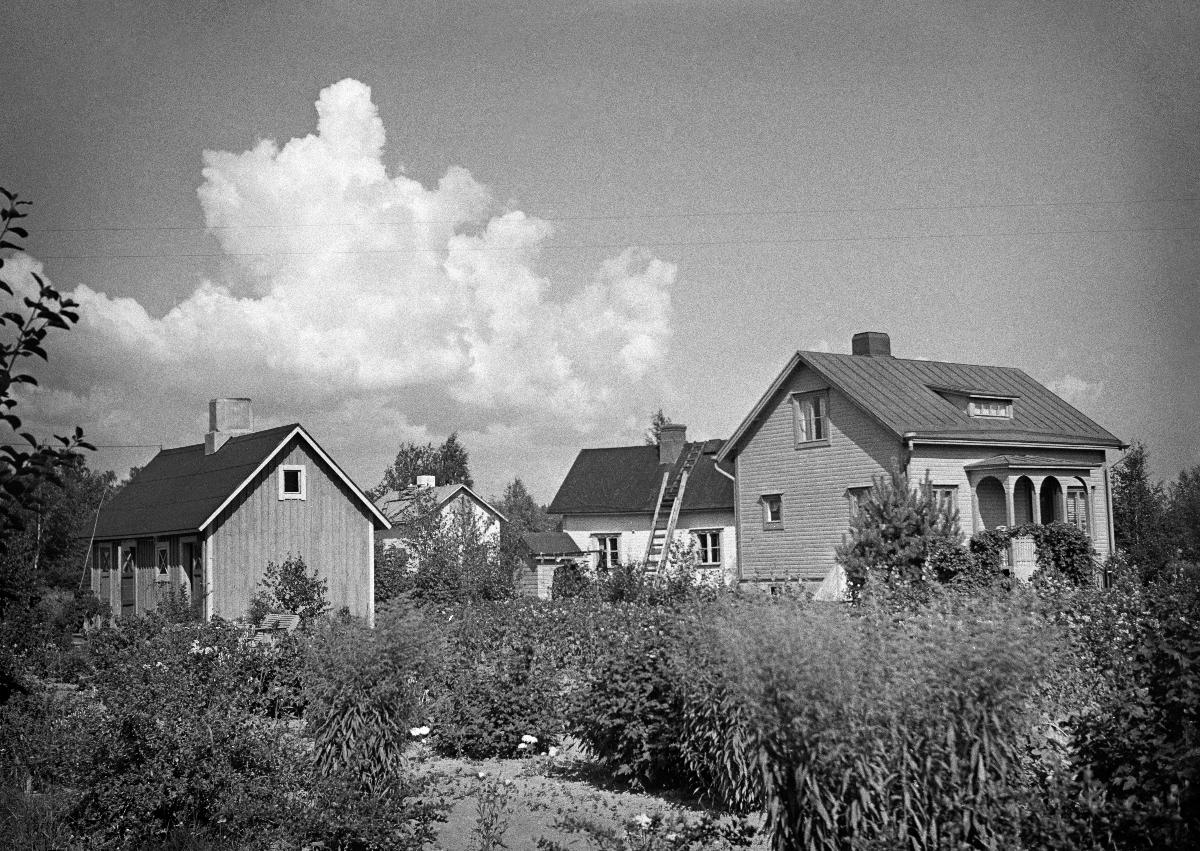
Omakotitaloja ja palstoja pääkaupunkiseudulla
Egnahemshus och parceller i huvudstadsregionen; Detached houses and lots in the capital city area
sisällön kuvaus: Omakotitaloja ja palstatiloja pääkaupunkiseudulla elokuussa 1938. Taloja Marjaniemessä. content description: Detached houses and lots in the capital city area in August 1938. Houses in Marjaniemi. innehållsbeskrivning: Egnahemshus och parceller i huvudstadsregionen i augusti 1938. Hus i Marudd.
Kuvaaja: Sundström, Hugo, kuvaaja
Vuosi: 1938
Paikka: Suomi, Uusimaa, Helsinki, Marjaniemi Helsinki; Suomi, Uusimaa, Helsingin maalaiskunta
Aiheet: HBL; arkkitehtuuri (rakenne); asuinrakennukset; omakotitalot; rakennukset; residential buildings; detached houses; architecture; buildings; residential buildigs; bostadshus; egnahemshus; arkitektur; byggnader